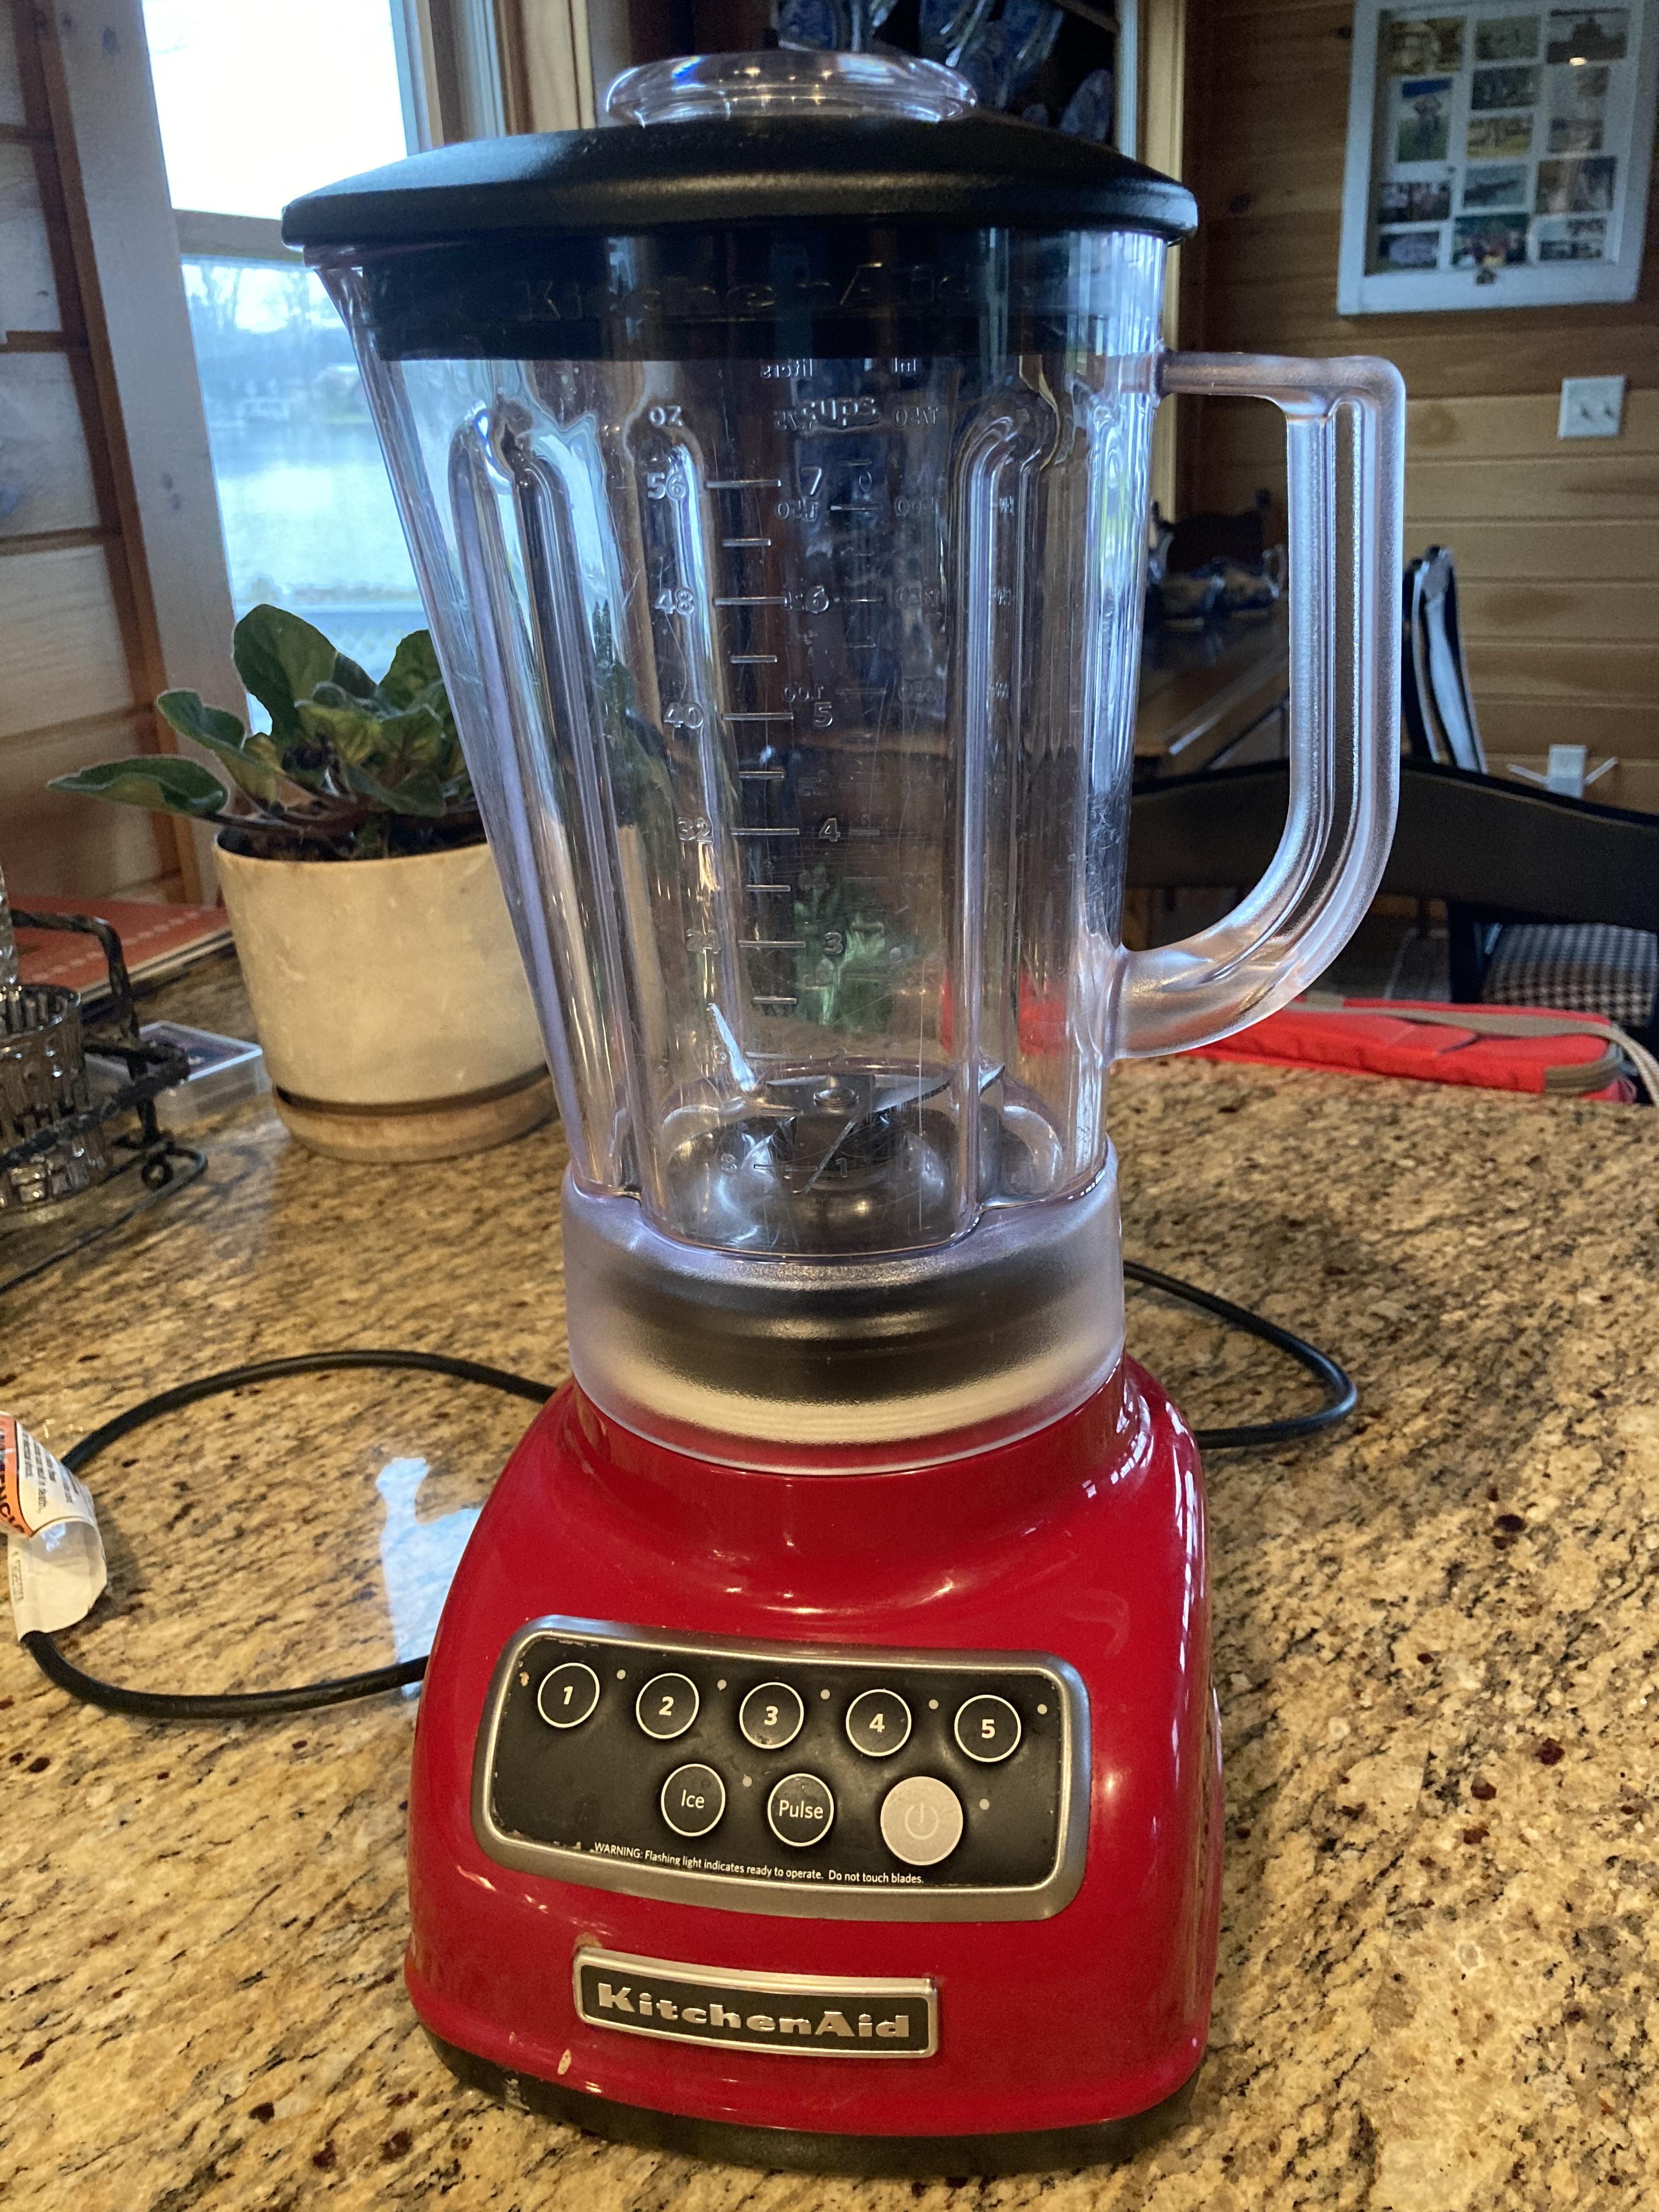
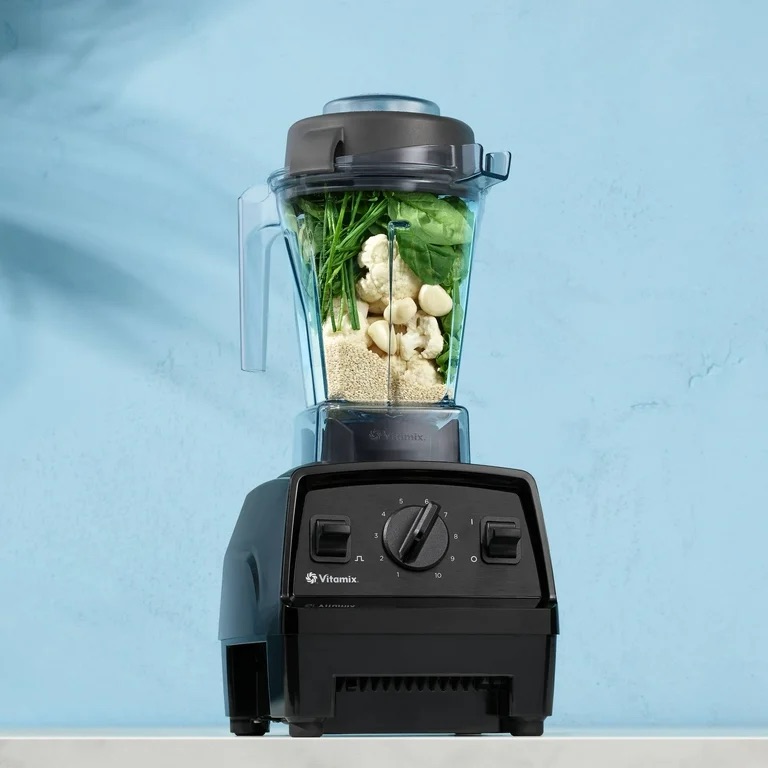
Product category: items_blender
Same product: no